Franz Dörr

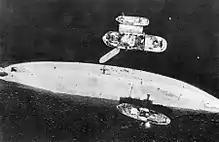
"Tirpitz" capsized after Operation Catechism.

The command and control center at Bardufoss was informed shortly before 08:00 that three Lancasters had been sighted at 07:39 in the vicinity of Mosjøen heading east. Shortly later, a second bulletin informed that a further Lancaster was sighted heading northeast. The reason for this delay in communication was that the message had been routed from Mosjøen to Fauske and then to the Luftwaffe headquarters at Narvik. The communication officer in charge, "Leutnant" Leo Beniers, immediately forwarded this information to Tromsø. At 08:18 the Luftwaffe fighter control center was informed which issued an air alarm for the area of Bodø. At 08:34 further four Lancasters were reported but plotted in the wrong "Planquadrat" (PQ—grid reference) of the Luftwaffe grid map. Due to this error, neither Ehrler nor Dörr were informed of the approaching bombers.